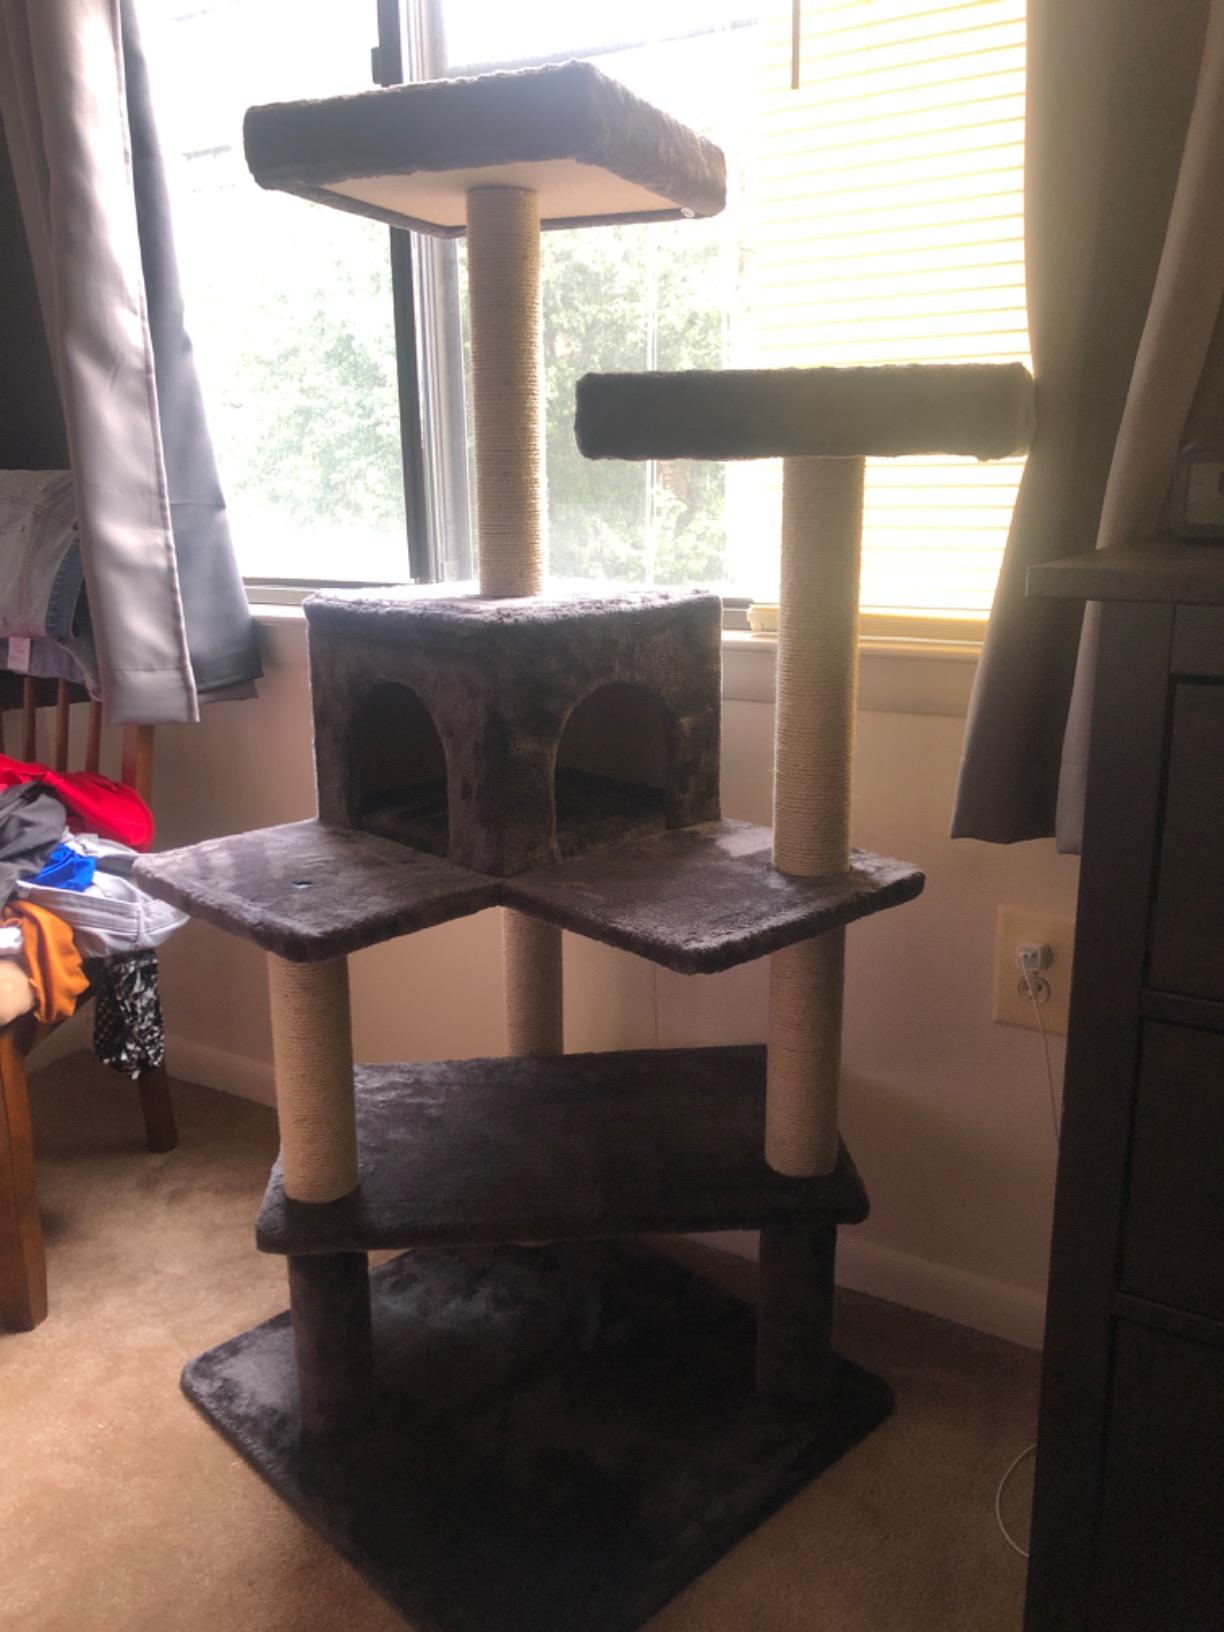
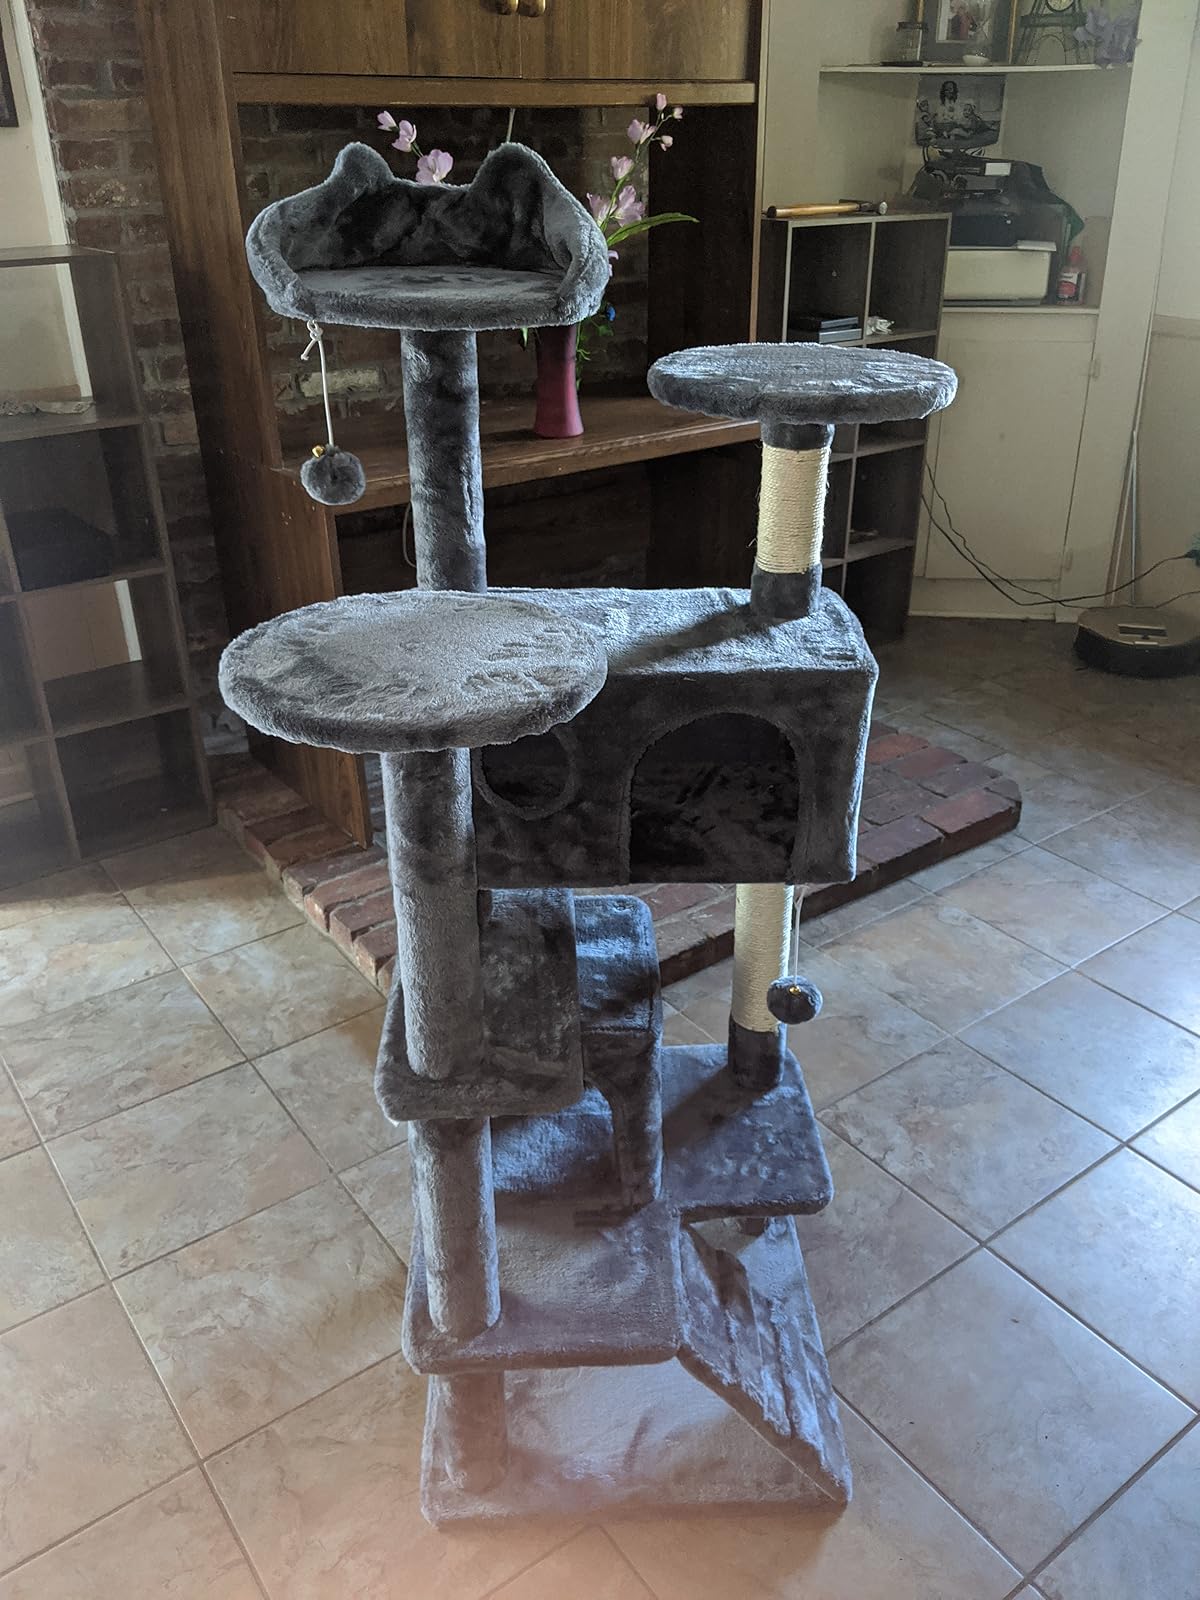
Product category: items_cat tree
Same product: no